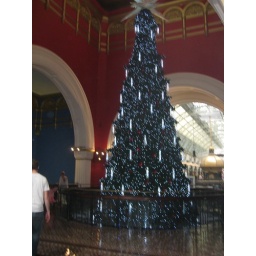
QVB 3rd floor above ground